Yugoslav Partisans

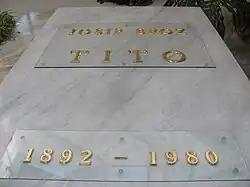
Tomb of Marshall Josip Broz Tito, Supreme commander of the Partisans, inside the House of Flowers mausoleum, Belgrade

The Yugoslav Partisans mobilized many women. The Yugoslav National Liberation Movement claimed 6,000,000 civilian supporters; its two million women formed the Antifascist Front of Women (AFŽ), in which the revolutionary coexisted with the traditional. The AFŽ managed schools, hospitals and even local governments. About 100,000 women served with 600,000 men in Tito's Yugoslav National Liberation Army. It stressed its dedication to women's rights and gender equality and used the imagery of traditional folklore heroines to attract and legitimize the (Partisan Woman). Members included figures such as Judita Alargić.